HMS Centurion (1892)

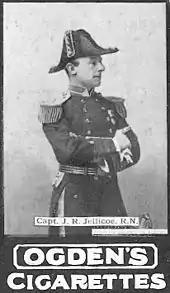
Jellicoe depicted on a contemporary cigarette card

"Centurion" ran aground on a sandbank at Shimonoseki, Japan in June 1896, but was not damaged. Captain John Jellicoe (the future First Sea Lord) assumed command of the ship on 12 February 1898. A week later, Vice-Admiral Sir Edward Seymour hoisted his flag aboard her. During the Boxer Rebellion, she contributed men to Seymour's expedition that attempted and failed to relieve the besieged International Legations in Peking, capital of China, between 10 and 28 June 1900. Jellicoe served as Seymour's flag-captain during the expedition and was badly wounded on the 21st. In addition, the ship put landing parties ashore which joined other forces in storming the Taku forts on 16–17 June and in relieving the foreign legations at Tientsin on 13–14 July.